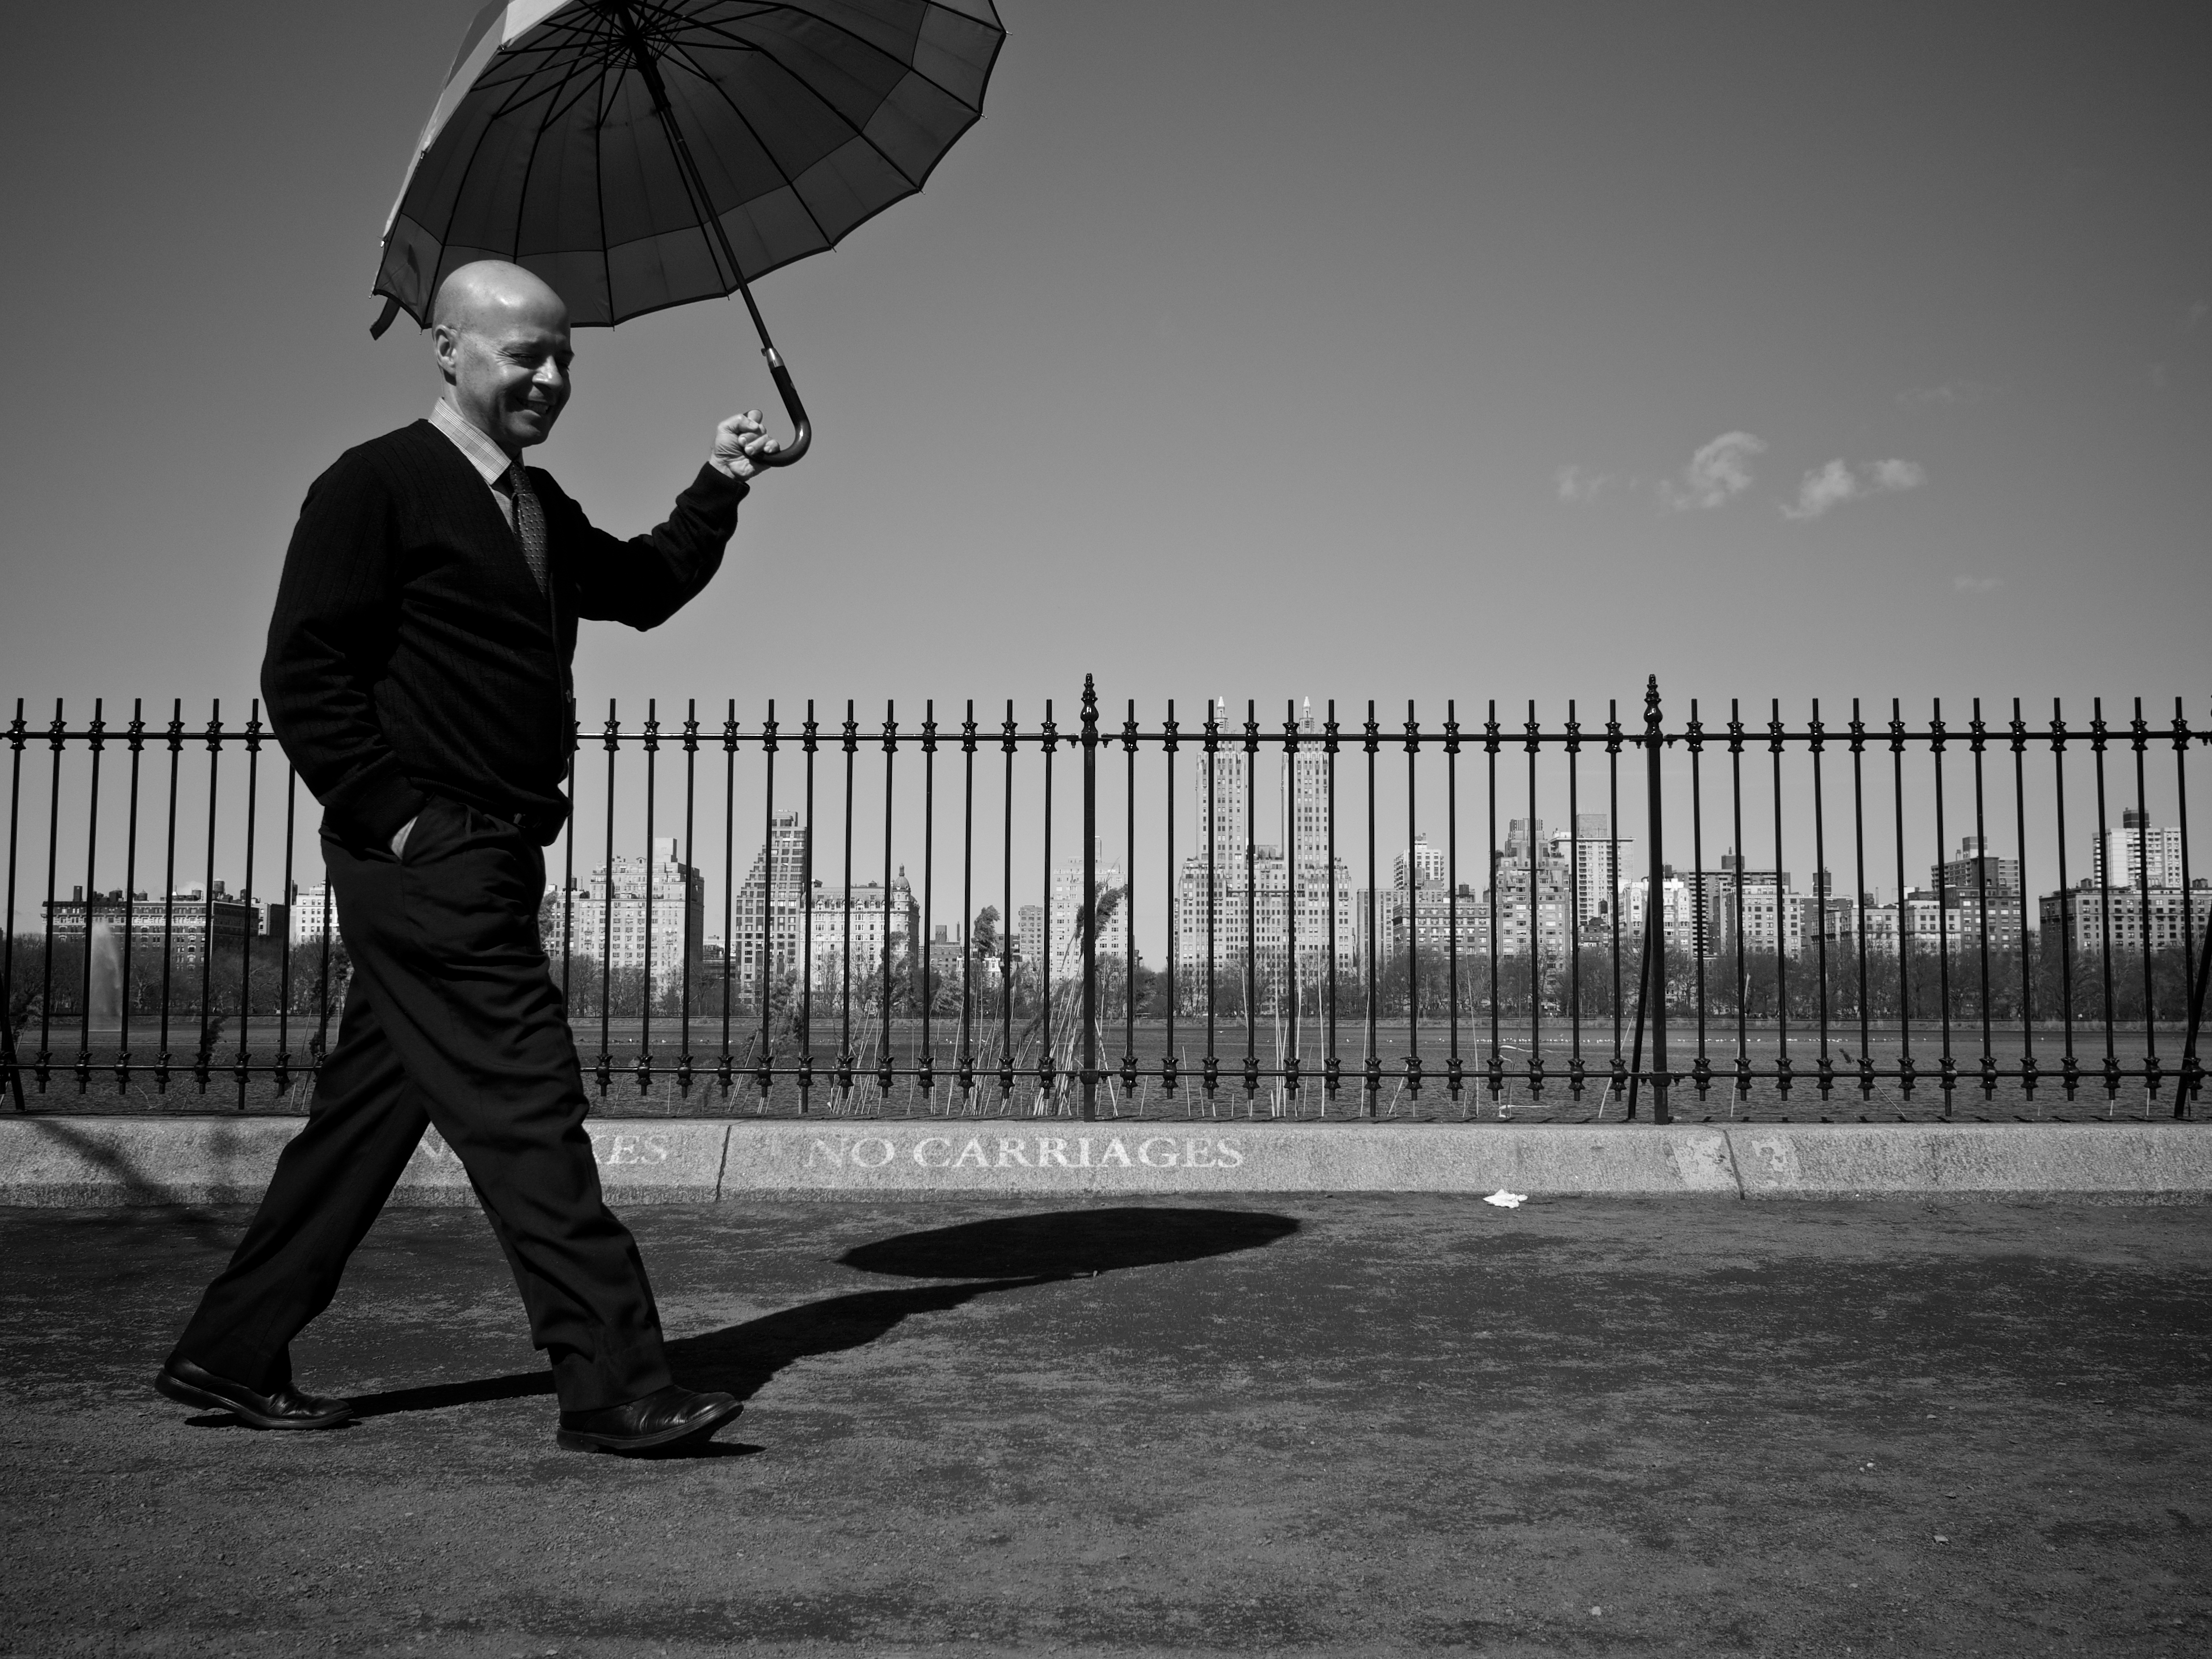
light, black and white, white, street, photography, ebook, training, darkness, black, monochrome, streetphotography, flickr, thomas, video, olympus, photograph, omd, fuji, shape, leica, monochrom, leuthard, hcb, thomasleuthard, monochrome photography, film noir, human positions